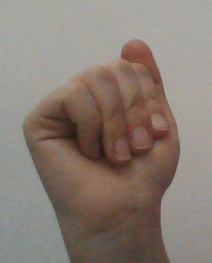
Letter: saad